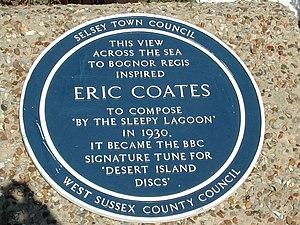
Eric Coates né à Hucknall le 27 août 1886 et décédé à Chichester le 21 décembre 1957 était un compositeur de musique légère et altiste britannique. Il est particulièrement connu pour sa valse By the Sleepy Lagoon, dont le trompettiste Harry James a fait un succès numéro 1 en 1942.